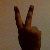
The image shows a hand gesture representing the number 2 in Indian Sign Language.